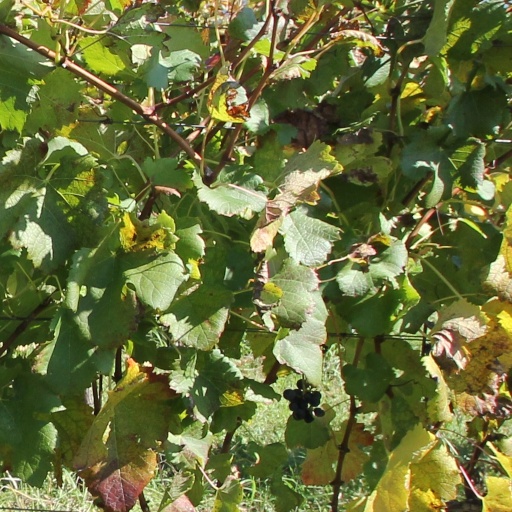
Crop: grape